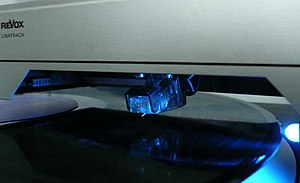
AKG Acoustics
AKG S8X pickup
AKG Acoustics er et østrigsk firma som laver mikrofoner, høretelefoner og pickupper. Selskabet blev etableret i 1947.